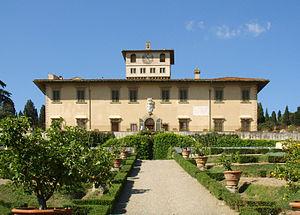
La villa médicéenne est le nom qui désigne un domaine rural venu en possession de la famille Médicis ou construit par elle entre le XVᵉ siècle et le XVIIᵉ siècle, dans la région immédiatement proche de Florence, généralement en Toscane, soit dans la zone d'influence marchande de leurs activités commerciales.